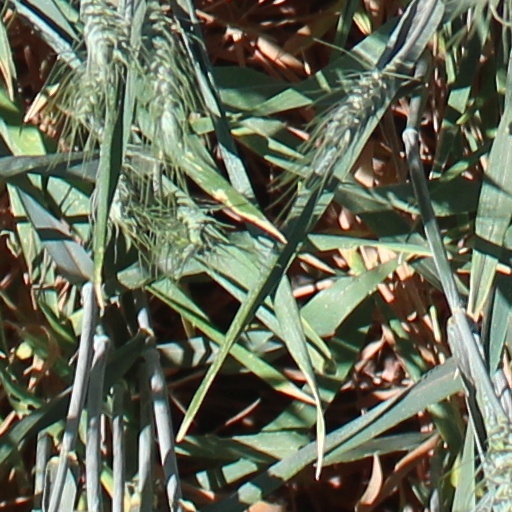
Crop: wheat